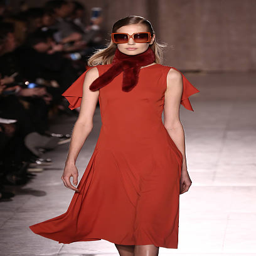
a model walks the runway at the fashion show during fall .